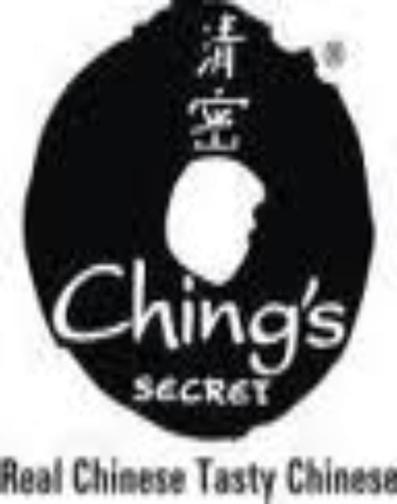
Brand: ching's secret
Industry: Food